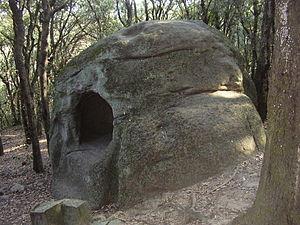
Cette liste non exhaustive recense les principaux sites mégalithiques en Catalogne, en Espagne.